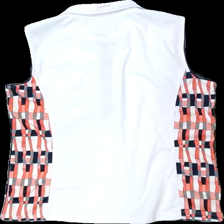
View: back
Type: Top
Category: Ladies
Brand: Not in the list
Brand text on label: izod perform
Colors: White, Pink, Grey, Multicolor
Material: 100% polyester
Pattern: Geometric print
Cut: Regular
Size: M
Season: All
Trend: Sports
Stains: Major
Damage: fläck
Damage location: middle center
Damage 2: fläck
Damage 2 location: bottom center
Damage 3 location: middle left
Price range: <50
Recommended usage: Export
Description: vit tröja utan ärmar med rektanglar på sidorna i olika färger, fläckar fram